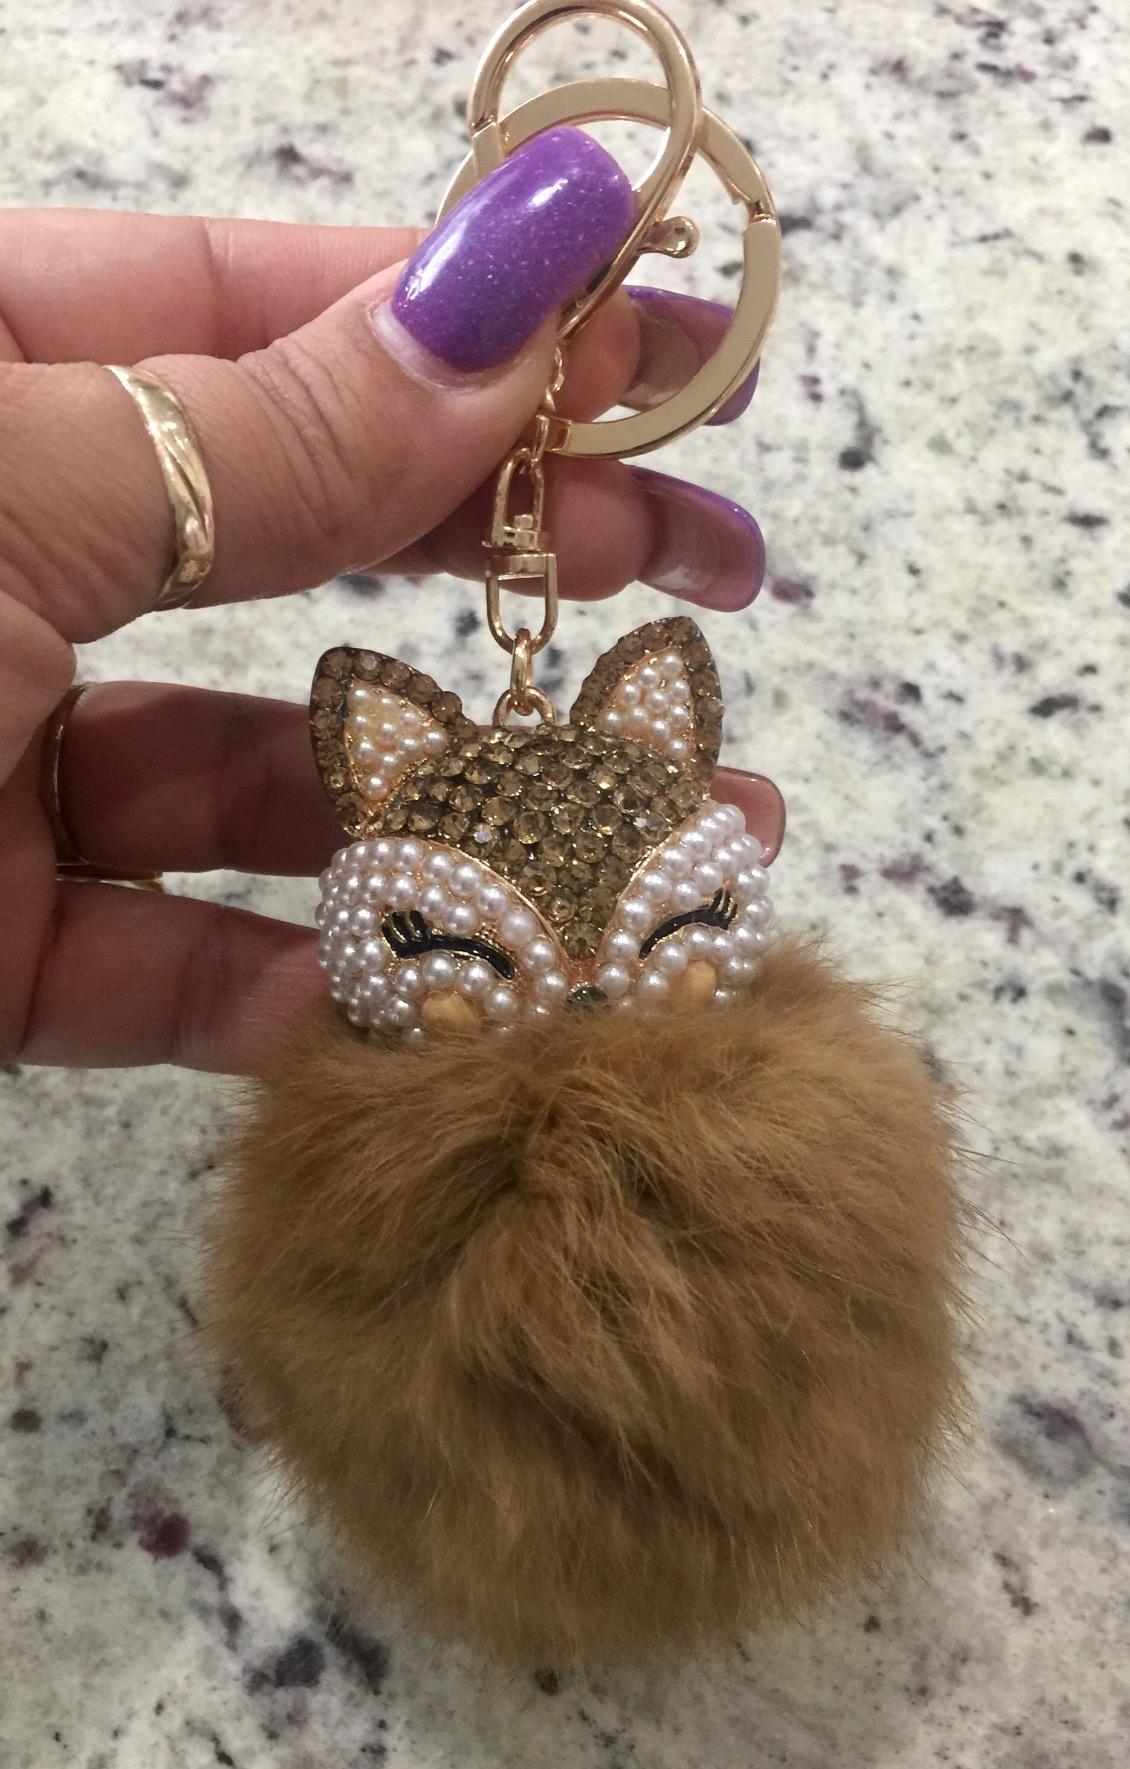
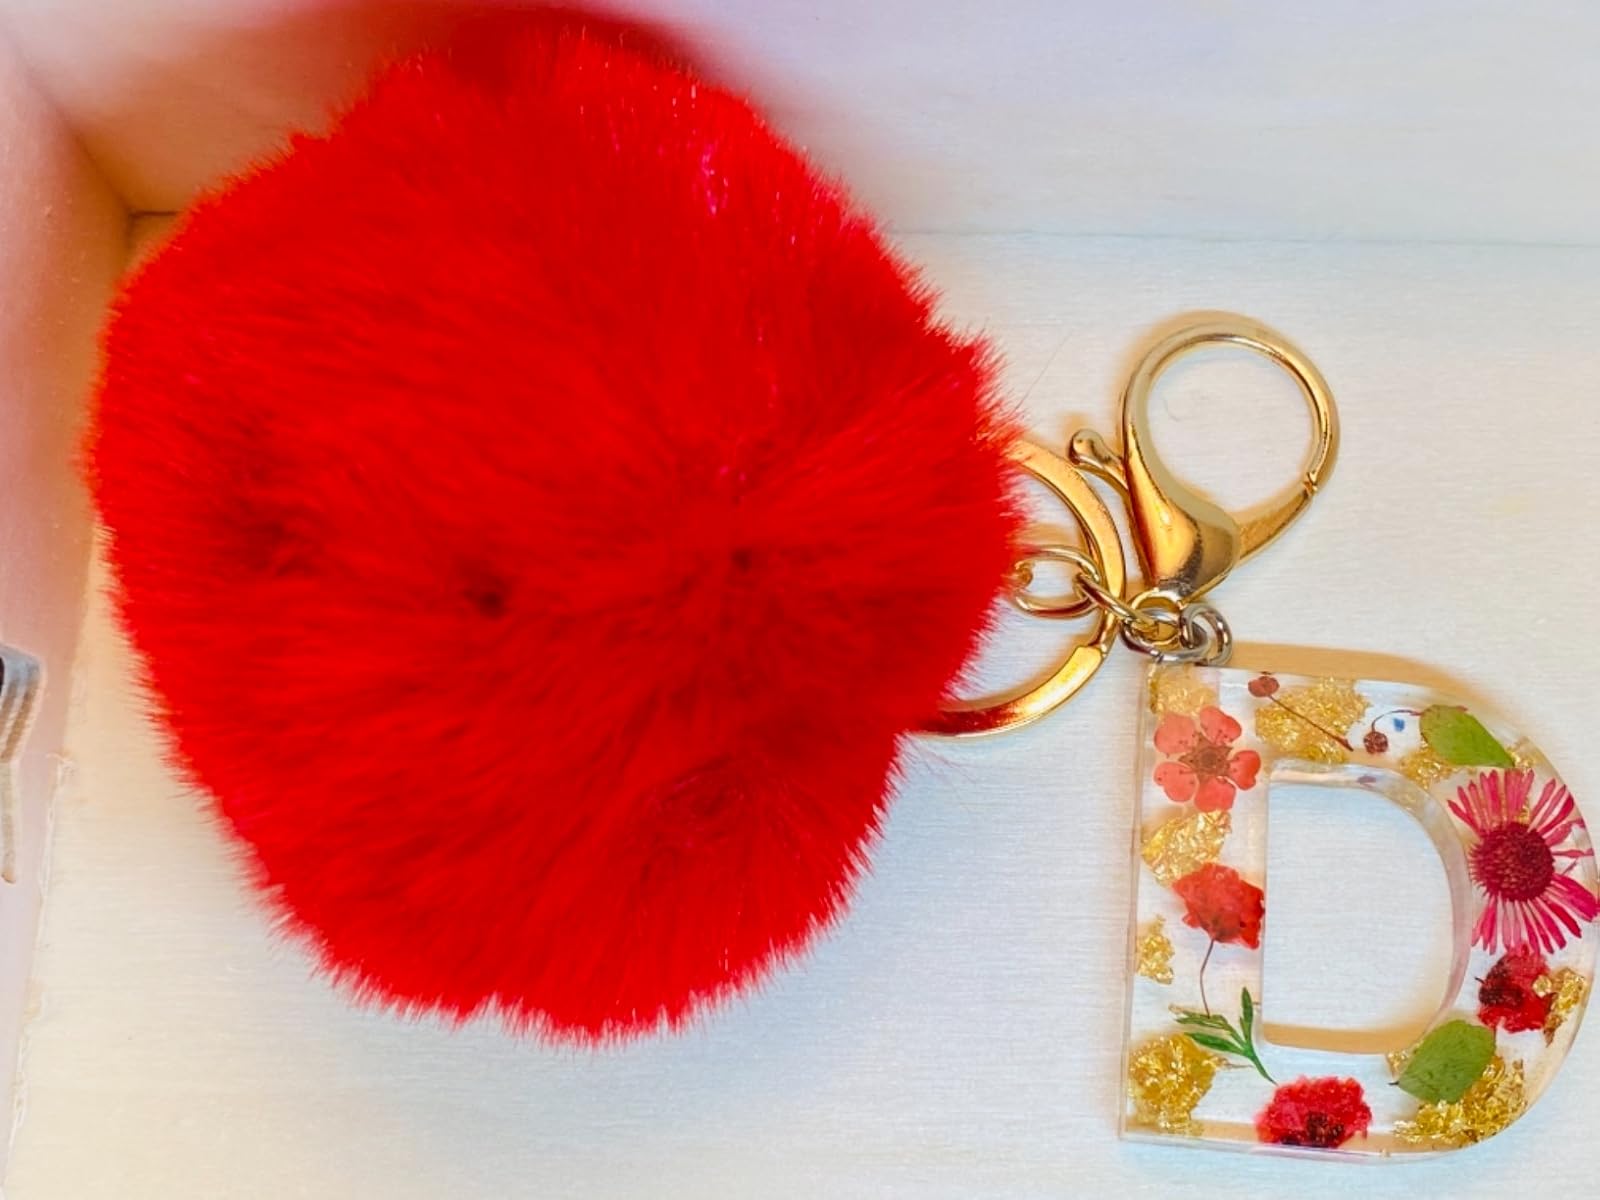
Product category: accessories_keychain
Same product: no